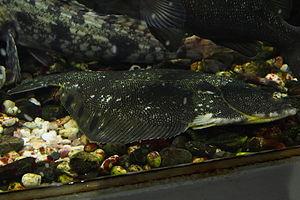
Verasper moseri est une espèce de poissons plats du genre Verasper, on peut le retrouver dans le pacifique nord jusqu'à 900 m de profondeur.
Les Pleuronectidae sont une famille de poissons plats incluant notamment les plies, les limandes, les flets et les flétans.